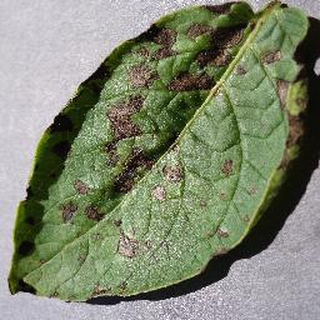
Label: potato_early_blight